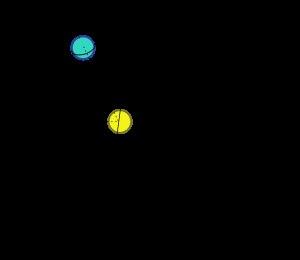
L’équation du temps est un paramètre utilisé en astronomie pour rendre compte du mouvement apparent relatif du Soleil par rapport au soleil moyen, lesquels peuvent différer l'un par rapport à l'autre de plus ou moins un quart d'heure environ. D'une année sur l'autre, la courbe d'évolution annuelle de ce paramètre se répète quasiment à l'identique. La connaissance de l'équation du temps donne le moyen de corriger à tout instant l'heure donnée par un cadran solaire pour trouver l'heure légale, d'écoulement uniforme. Autrefois, elle permettait de contrôler la marche d'une horloge, à écoulement théoriquement uniforme, par rapport aux indications d'un cadran solaire, notamment au moment du midi vrai, alors important socialement, moment repéré sur un cadran ou une méridienne. Ce décalage a deux raisons : le fait que l'orbite de la Terre est une ellipse dont le soleil est un foyer et que la Terre ne parcourt pas cette orbite à vitesse constante et le fait que l'axe de rotation de la Terre est incliné sur son orbite.